Bolsta Runestones

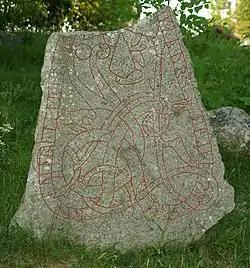
U 969 is signed by the runemaster Åsmund.

Upplands Runic Inscription 969 or U 969 is the Rundata listing for an inscription on a granite stone 1.35 meters in height. The inscription consists of runic text carved in the younger futhark on a serpent with a cross in the upper section. The inscription is classified as being carved in either runestone style Pr3 or Pr4, both of which are considered to be Urnes style. The runic text states that the stone was raised by a man named Ragnviðr in memory of his father, and that the inscription was carved by the runemaster Åsmund Kåresson. Åsmund was active in Uppland in the first half of the 11th century. Over twenty other inscriptions are listed in Rundata as being signed by Åsmund including U 301 in Skånela, the now-lost U 346 in Frösunda, U 356 in Ängby, the now-lost U 368 in Helgåby, U 824 in Holm, U 847 in Västeråker, U 859 in Måsta, U 871 in Ölsta, U 884 in Ingla, U 932 at Uppsala Cathedral, U 956 in Vedyxa, the now-lost U 986 in Kungsgården, U 998 in Skällerö, U 1142 in Åbyggeby, U 1144 in Tierp, U 1149 in Fleräng, U Fv1986;84 in Bo gård, U Fv1988;241 in Rosersberg, Gs 11 in Järvsta, Gs 12 in Lund, and Gs 13 in Söderby. In signing U 969, Åsmund shifted the r-rune one space over to spell his name as osmunrt. He also did this in the text on inscriptions U 859, U 986, U 998, U 1149, and Gs 13. Åsmund signed with the statement "en Asmundr hio" or "and Ásmundr cut," words that he also used on U 871.